Santa Maria della Quercia, Rome

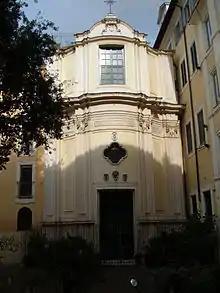
Facade

Santa Maria della Quercia (Our Lady of the Oak Tree) is a Roman Catholic church located on the piazza of the same name, one block southeast of the Palazzo Farnese in the Rione (district) of Regola of central Rome, Italy.